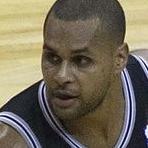
Age: 25